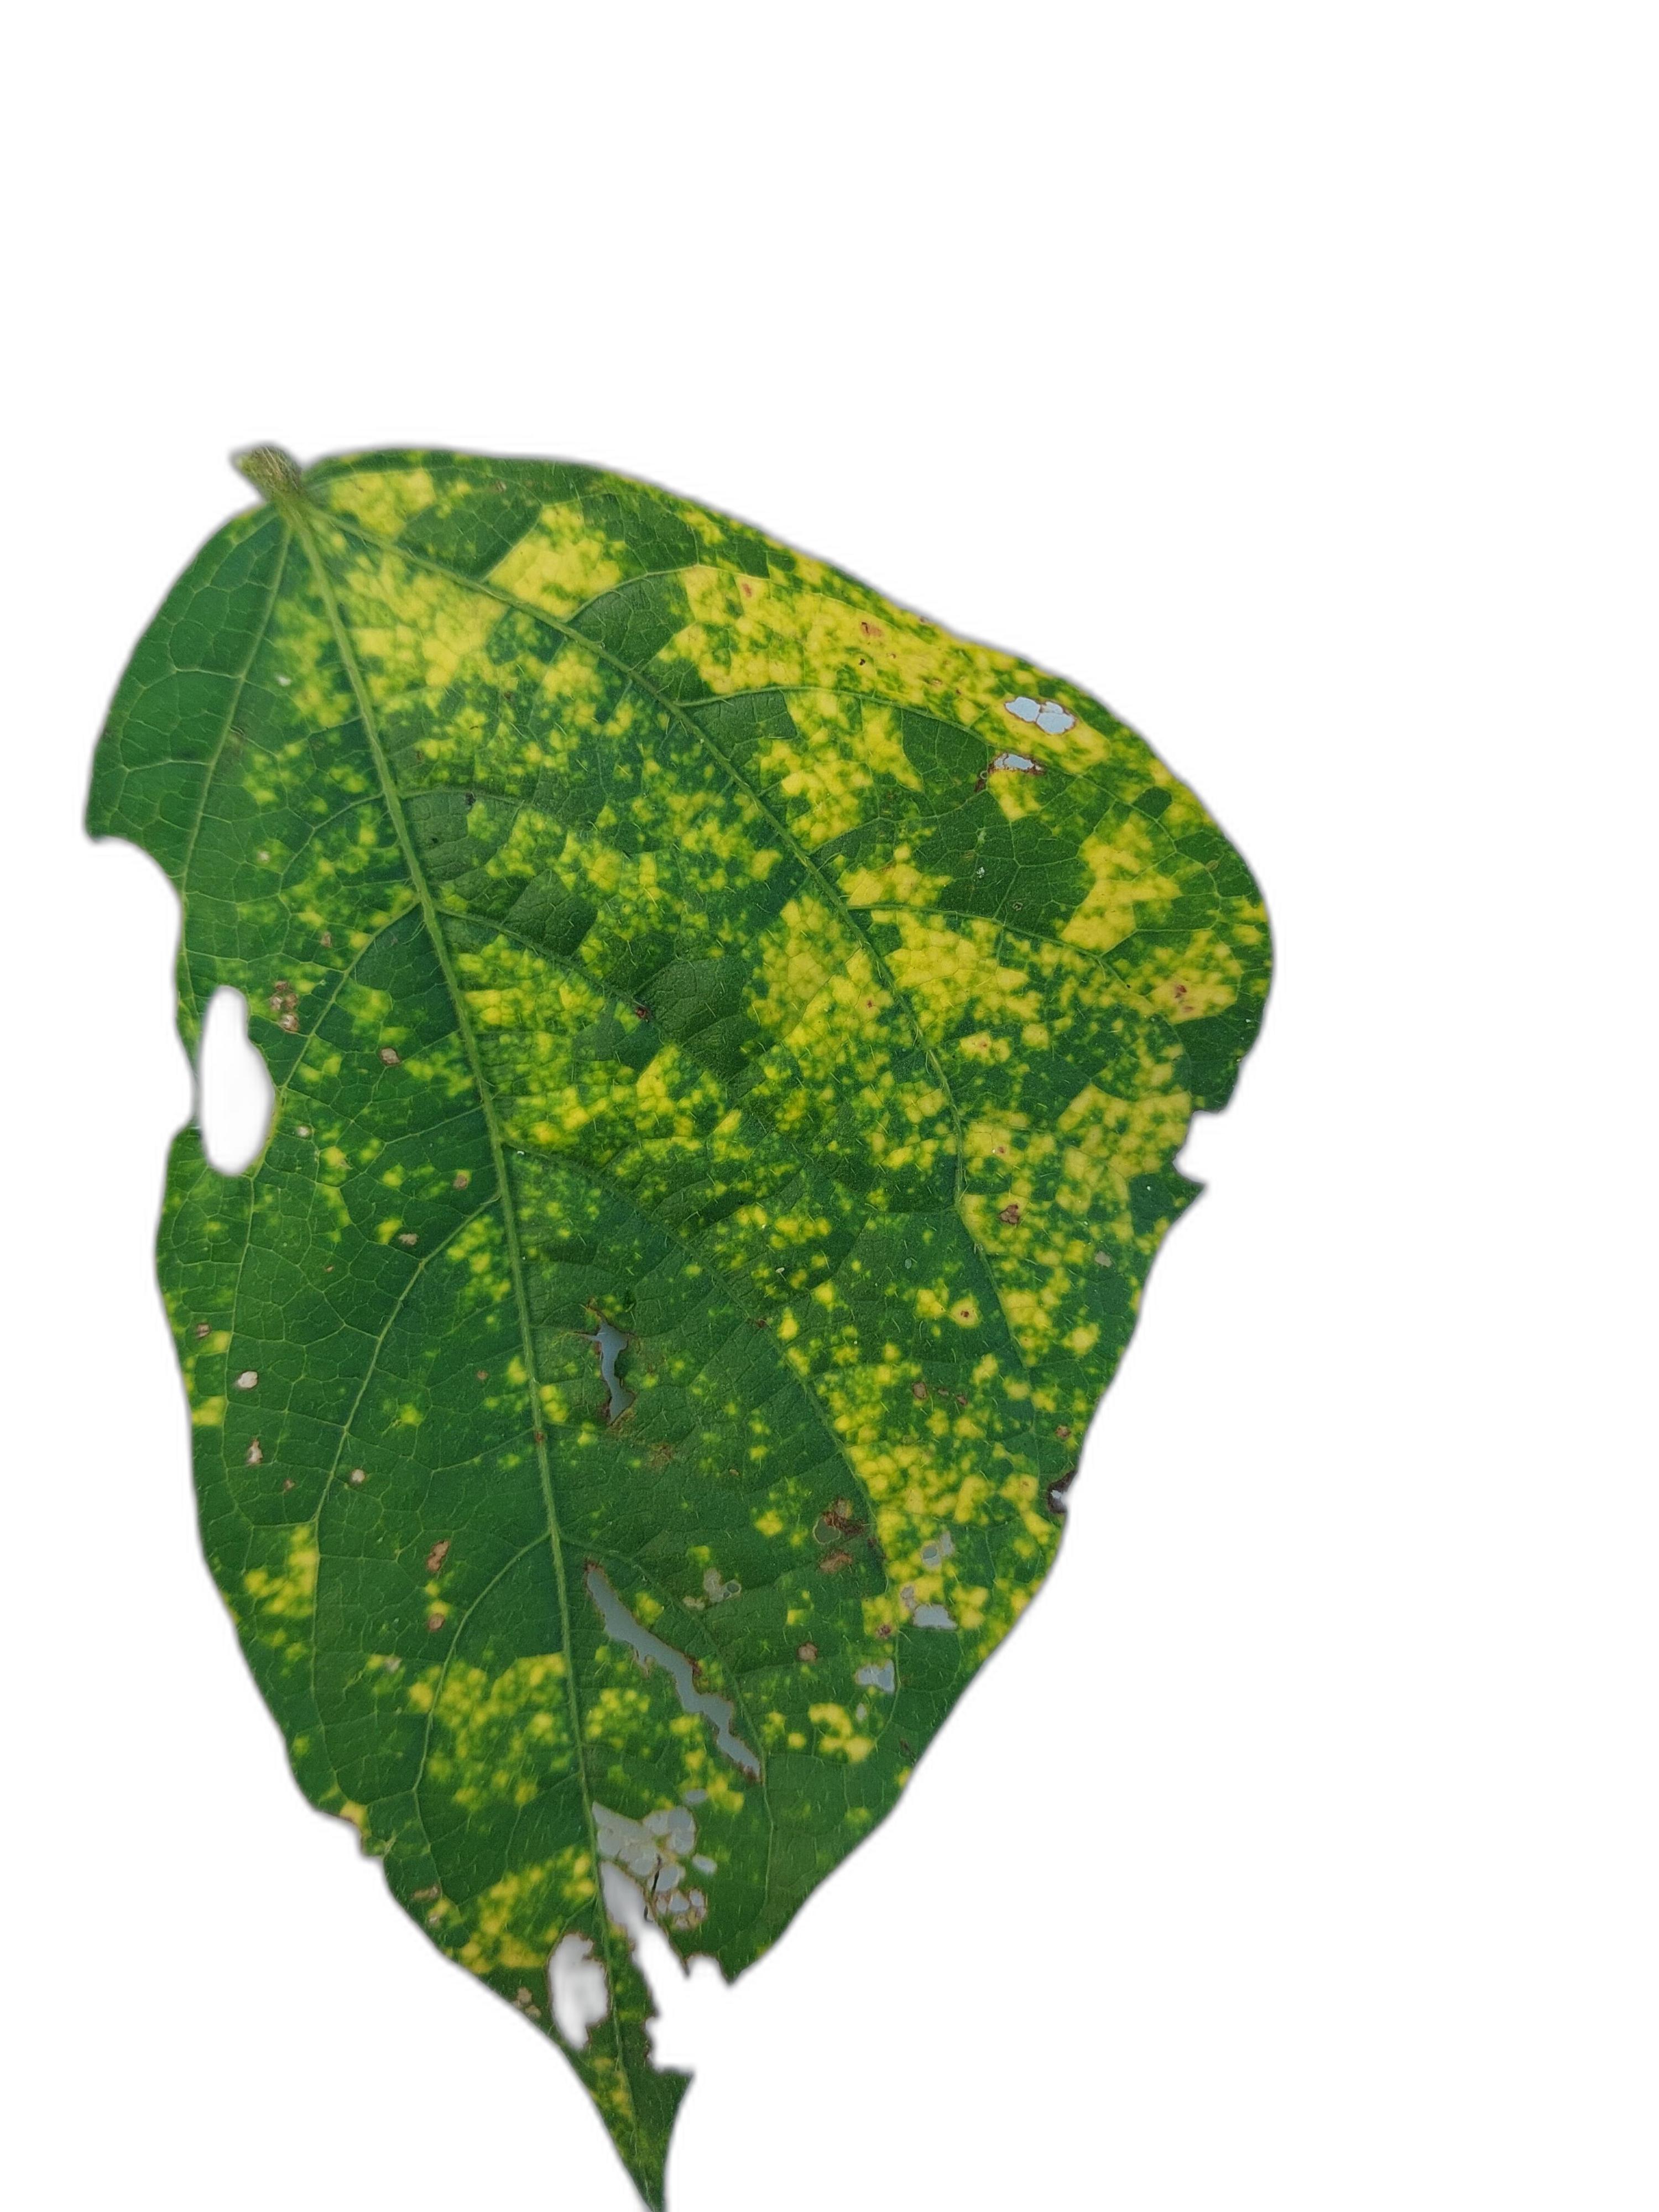
Label: Yellow Mosaic